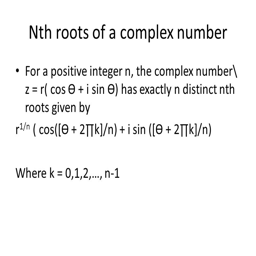
nth roots of a complex number